NWA World's Heavyweight Championship

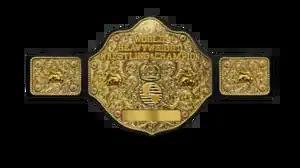
The belt's fifth design: "Big Gold Belt" (1986–1993)

The second design is often referred to as the "Lou Thesz Belt". The championship belt, which was a holdover from Thesz's reign as the National Wrestling Association's champion, consisted of seven plates and a leather strap. The main plate had a royal crown, a wrestling ring, and a five-pointed star in a vertical alignment, top to bottom down the center. A belt with a similar design was given to Rikidōzan when he defeated Thesz in 1958 to claim the NWA International Heavyweight Championship, which Rikidōzan in turn held until his death in 1963. Rikidōzan's NWA International Heavyweight Championship design subsequently inspired the designs of All Japan Pro Wrestling's PWF World Heavyweight Championship and the main plate of the later Triple Crown Heavyweight Championship belt. In 1992, Thesz lent the original "Lou Thesz Belt" to the Union of Professional Wrestling Forces International (UWFi) to represent their Pro-Wrestling World Heavyweight Championship. Nobuhiko Takada and Super Vader were the only wrestlers to hold the belt in UWFi, as Thesz withdrew from UWFi in 1995 due to his disagreement over the company co-promoting with New Japan Pro-Wrestling, taking the belt with him.